WRAZ (TV)

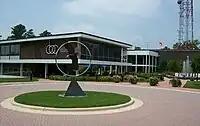
The WRAL studios in Raleigh, where WRAZ-TV has been based since 2012

After the affiliation switch, WRAZ was moved from the WRAL facilities in Raleigh to on the first floor of the Diamond View I office building in Downtown Durham, next door to the Durham Bulls Athletic Park and the American Tobacco Campus—all owned and developed by Capitol. Capitol CEO James Goodmon deliberately moved WRAZ from Raleigh to Durham in order to give it a separate identity. After the FCC legalized duopolies in 1999, Capitol acquired the WRAZ license from Carolina Broadcasting for $1 million.